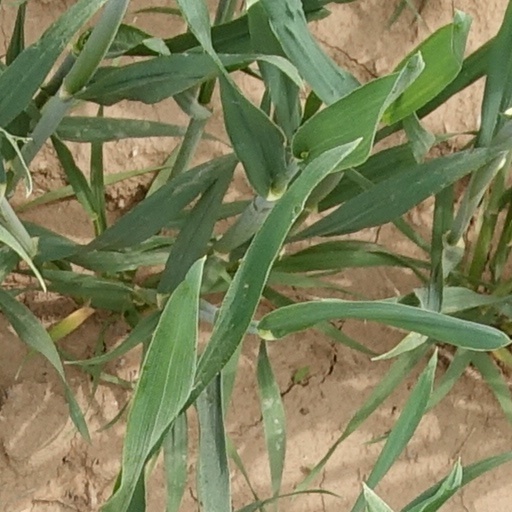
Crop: wheat